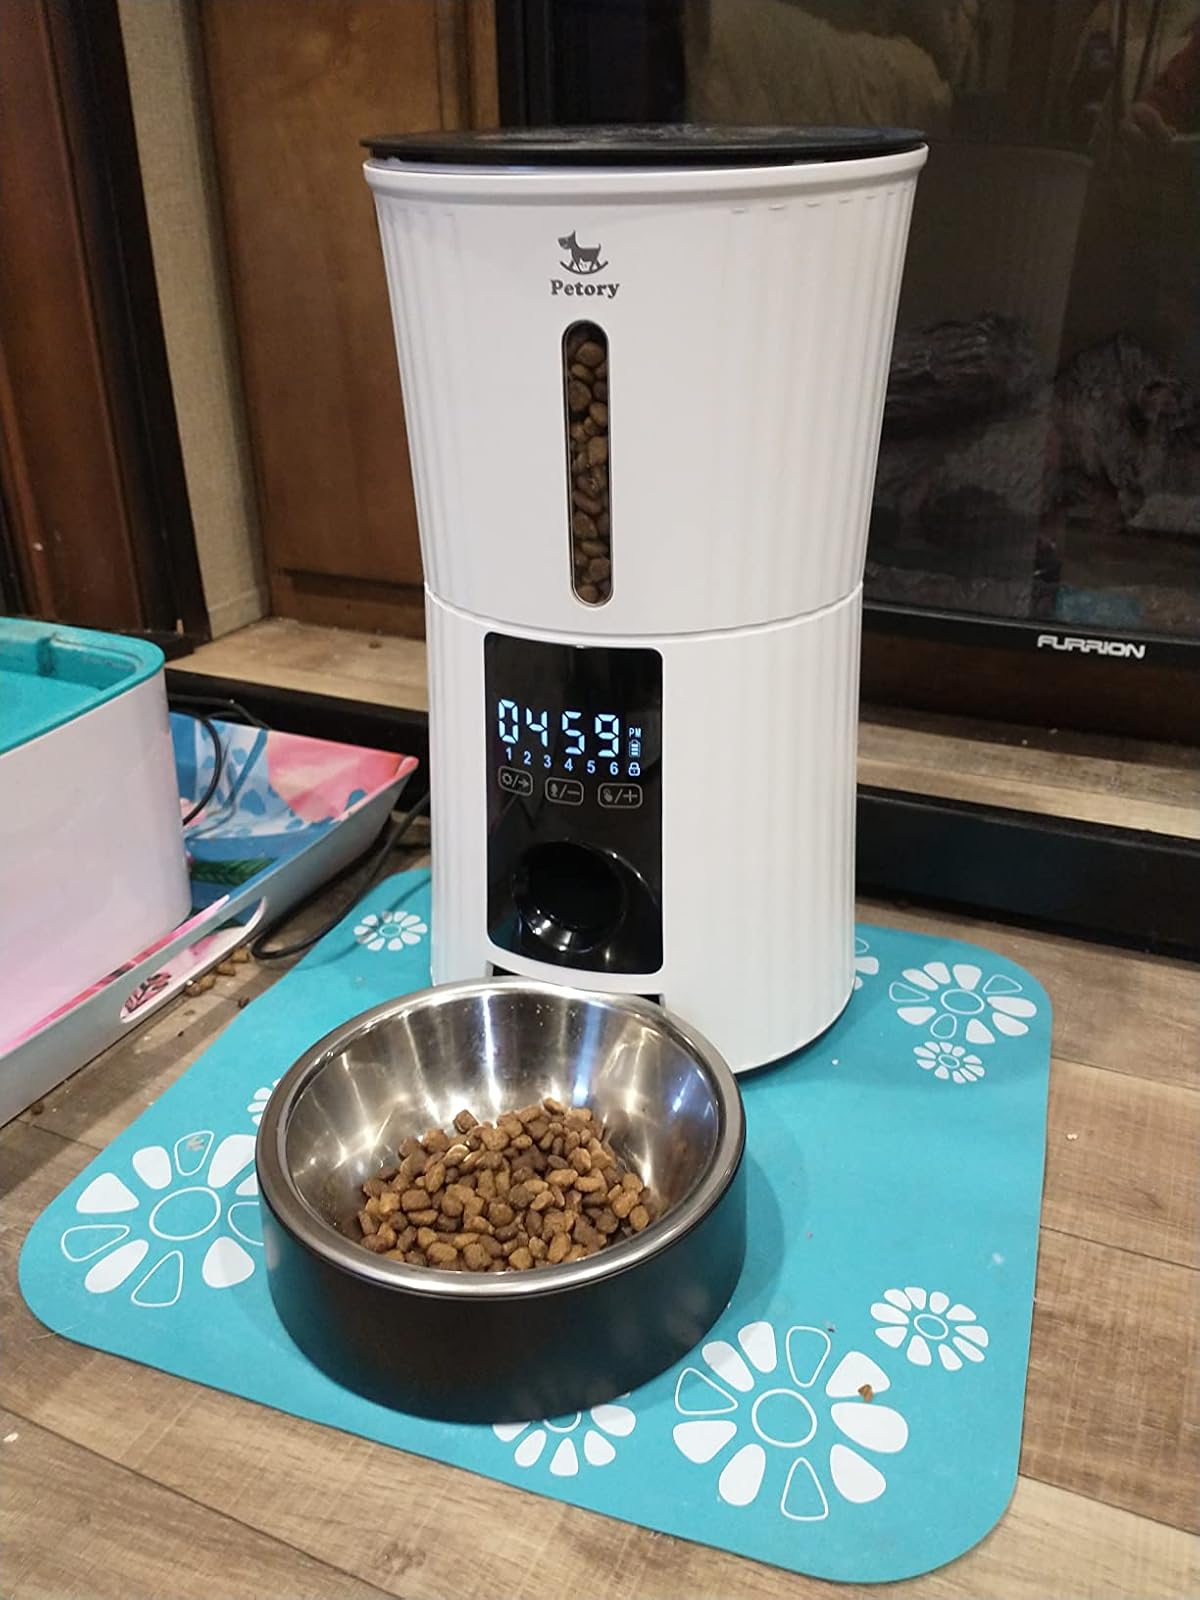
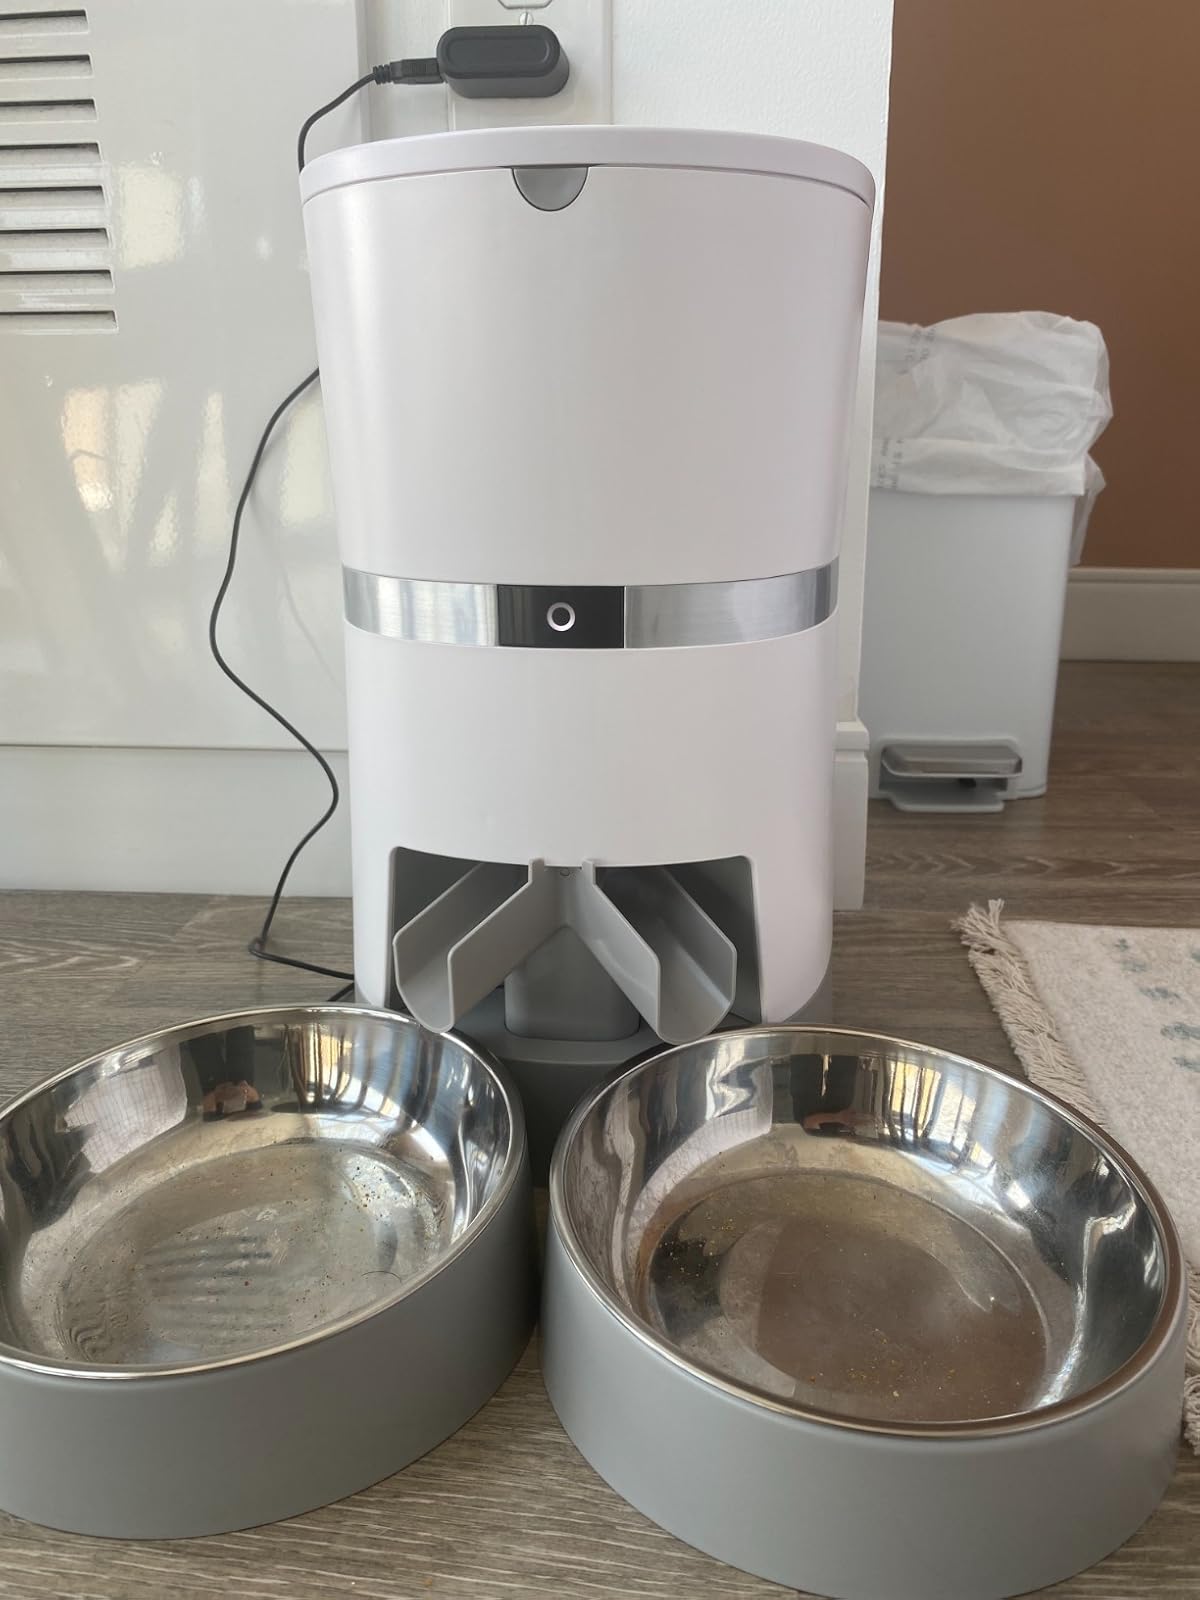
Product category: items_feeder
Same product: no